Spanish orthography

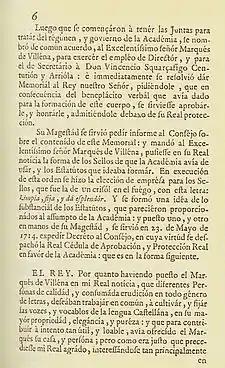
A page of the first edition of the RAE statutes (1715), showing many obsolete spellings.

In early printing, the long s was a different version of used at the beginning or in the middle of a word. In Spain, the change to use the familiar round "s" everywhere, as in the current usage, was mainly accomplished between the years 1760 and 1766; for example, the multi-volume "España Sagrada" made the switch with volume 16 (1762).